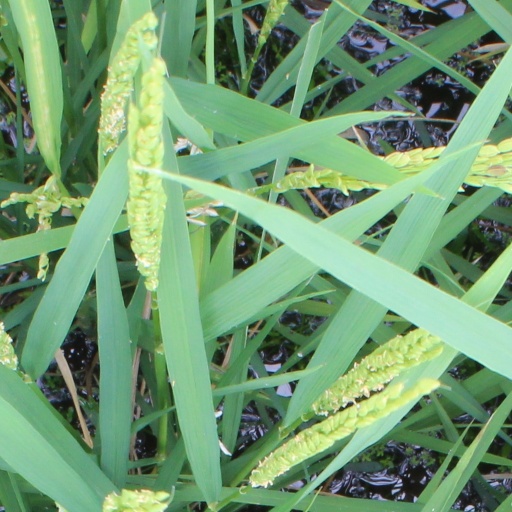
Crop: rice